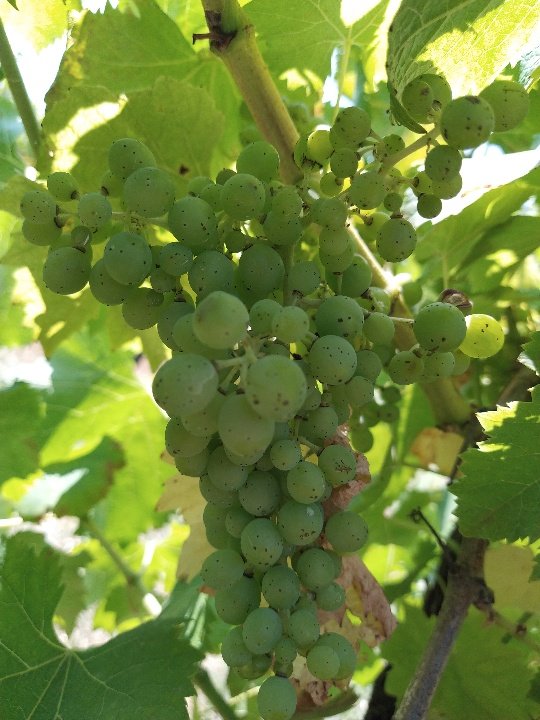
Berries visible: 103
Grape clusters: 1